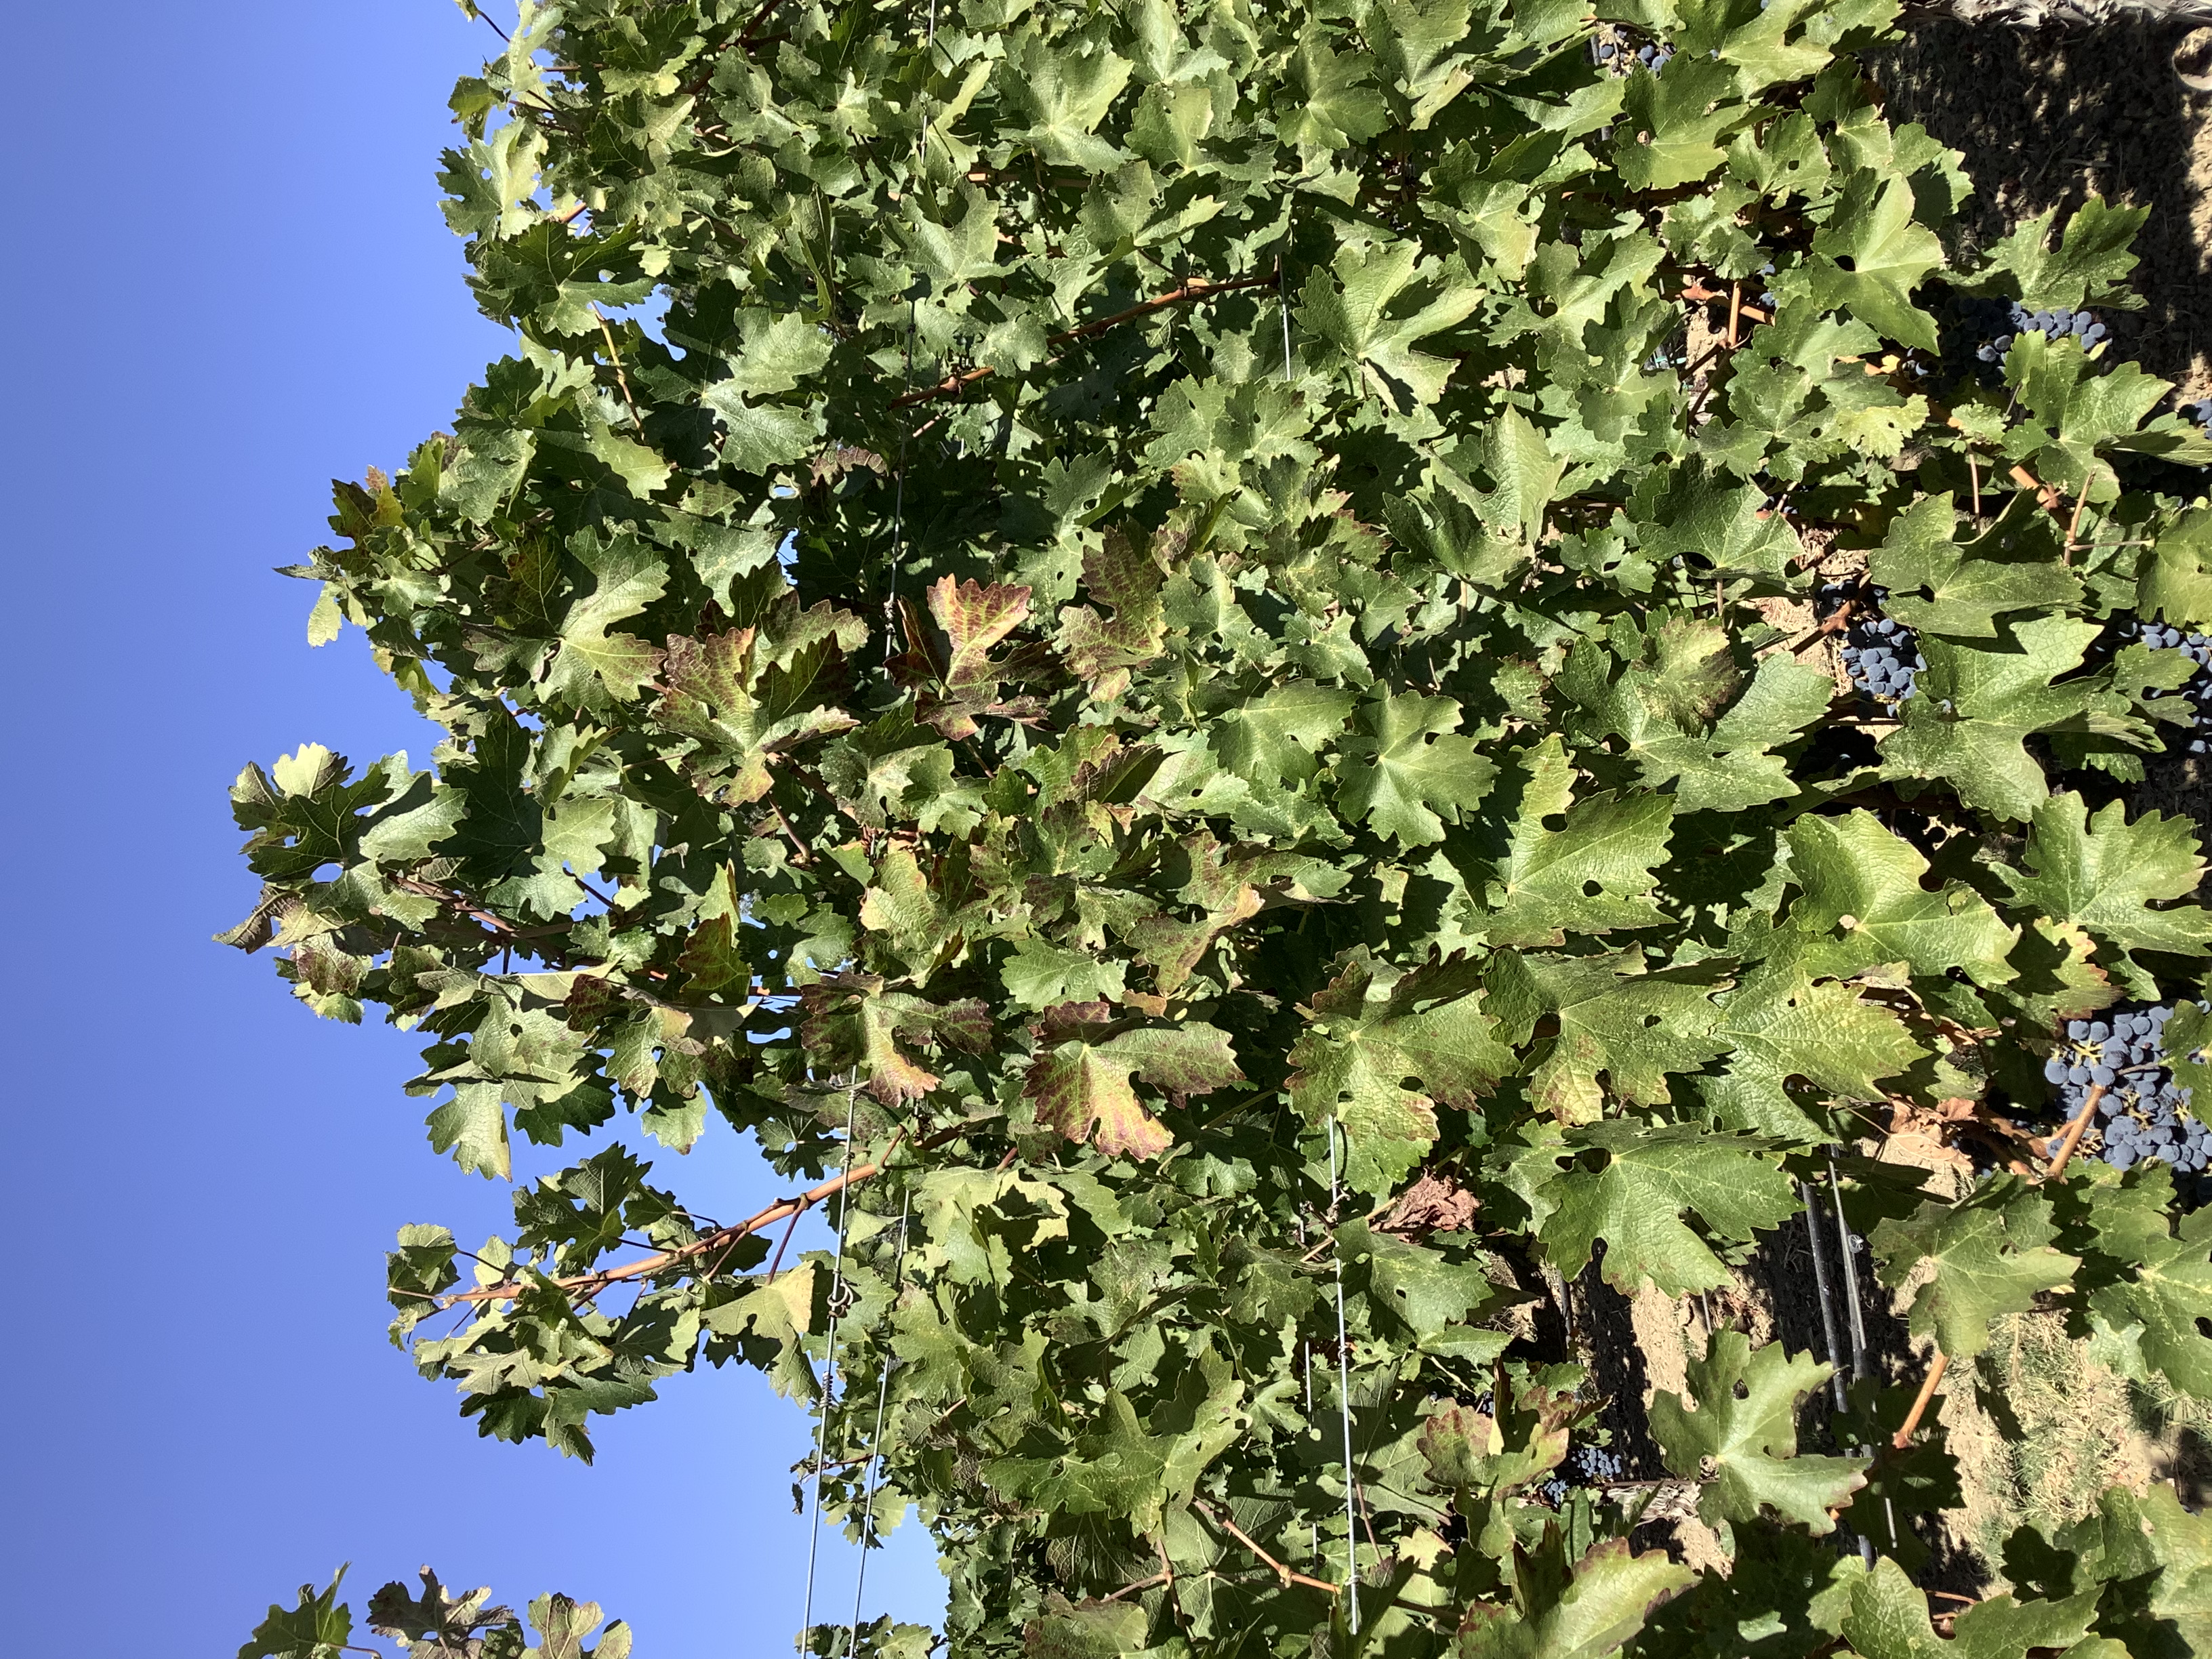
Label: Leafroll 3